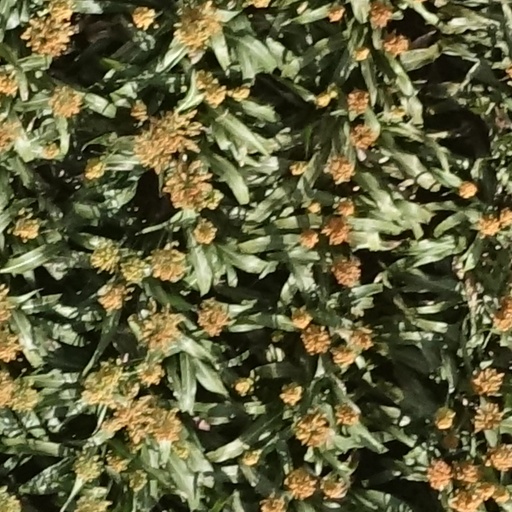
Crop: sorghum